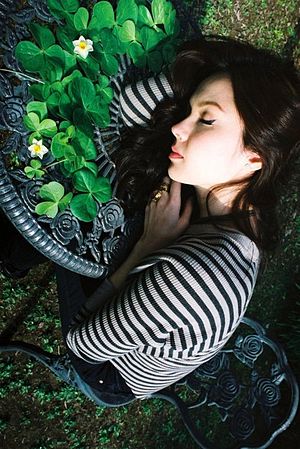
Marié Digby
Marié Christina Digby er en amerikansk singer-songwriter, guitarist og pianist. Hun er især kendt for en række akustiske coverversioner af kendte navnes numre; især hendes version af Rihannas "Umbrella", som blev lagt på YouTube i 2007, har været vist over 22 millioner gange. Efterfølgende har hun udgivet en række album med primært selvskrevne numre, og hun har især været populær i Øst- og Sydøstasien med flere turneer i dette område.